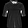
Label: T - shirt / top